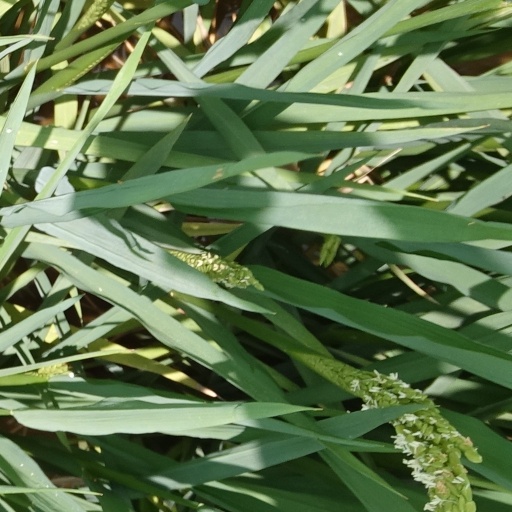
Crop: rice